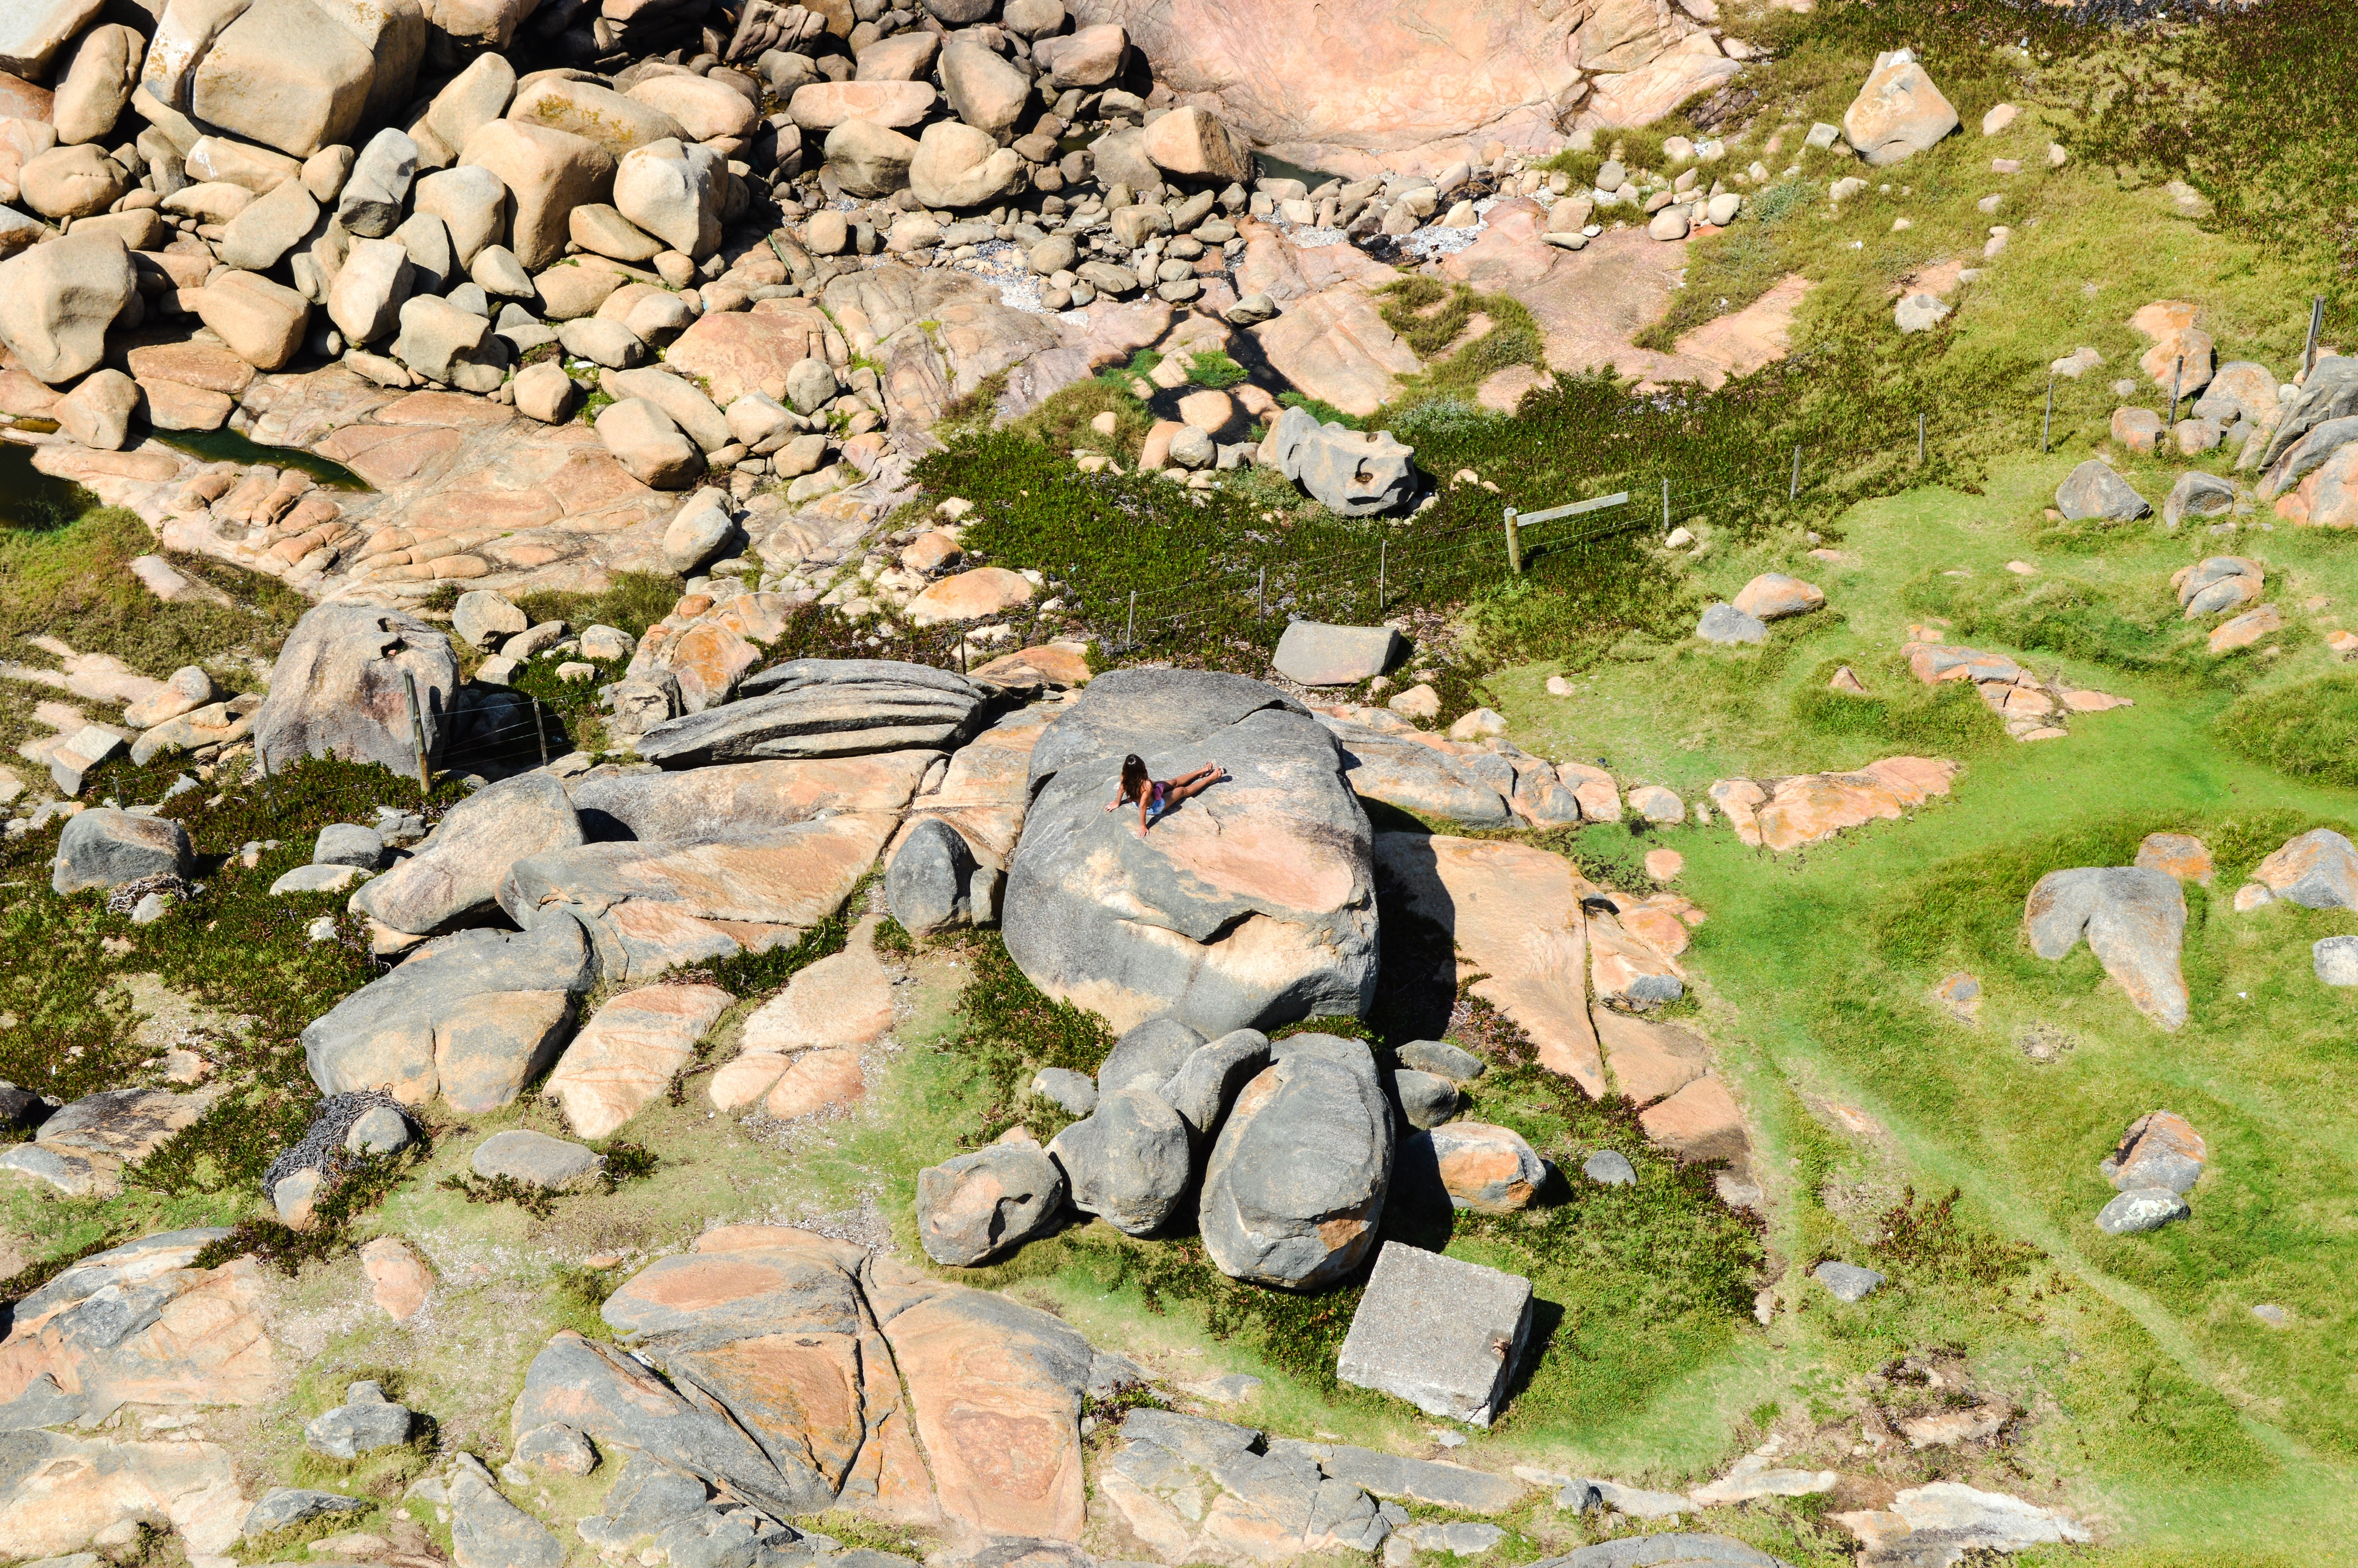
rock, adventure, pond, geology